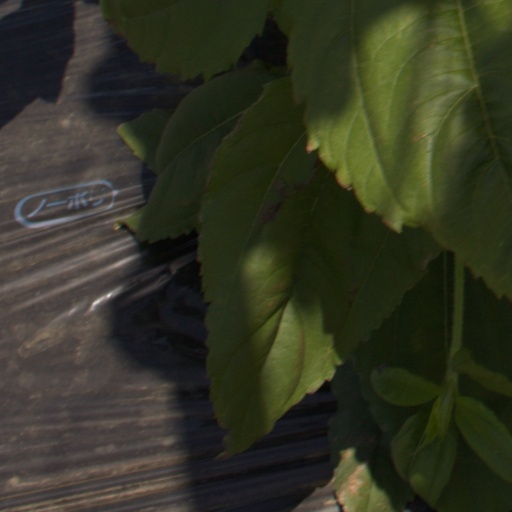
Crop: Jerusalem artichoke